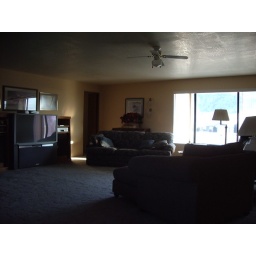
notice door to master bedroom, walk in closet, and bath. Wall where TV is located can accomodate a fireplace.